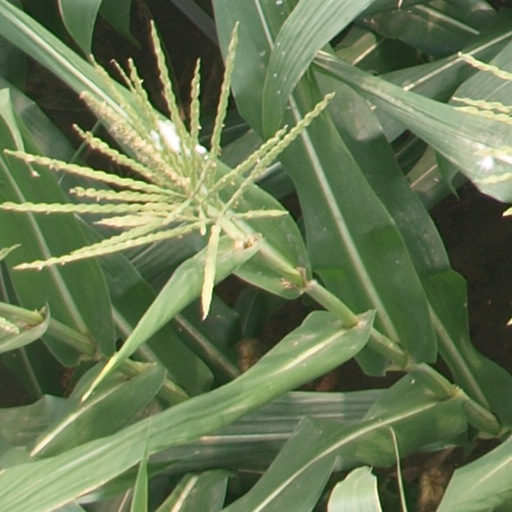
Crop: maize; corn